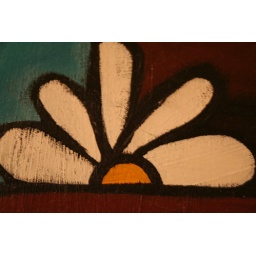
flower in the hat